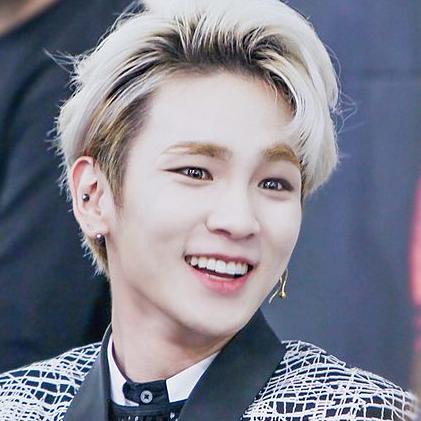
Age: 22